Arey Lagoon

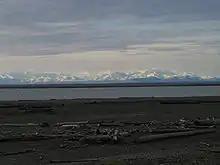
Brooks Range from Arey Island on the Alaska North Slope

Arey Lagoon is a bay on the Beaufort Sea coast of the U.S. state of Alaska. It is 7 miles (11 km) across and located between Arey Island and the mainland North Slope.